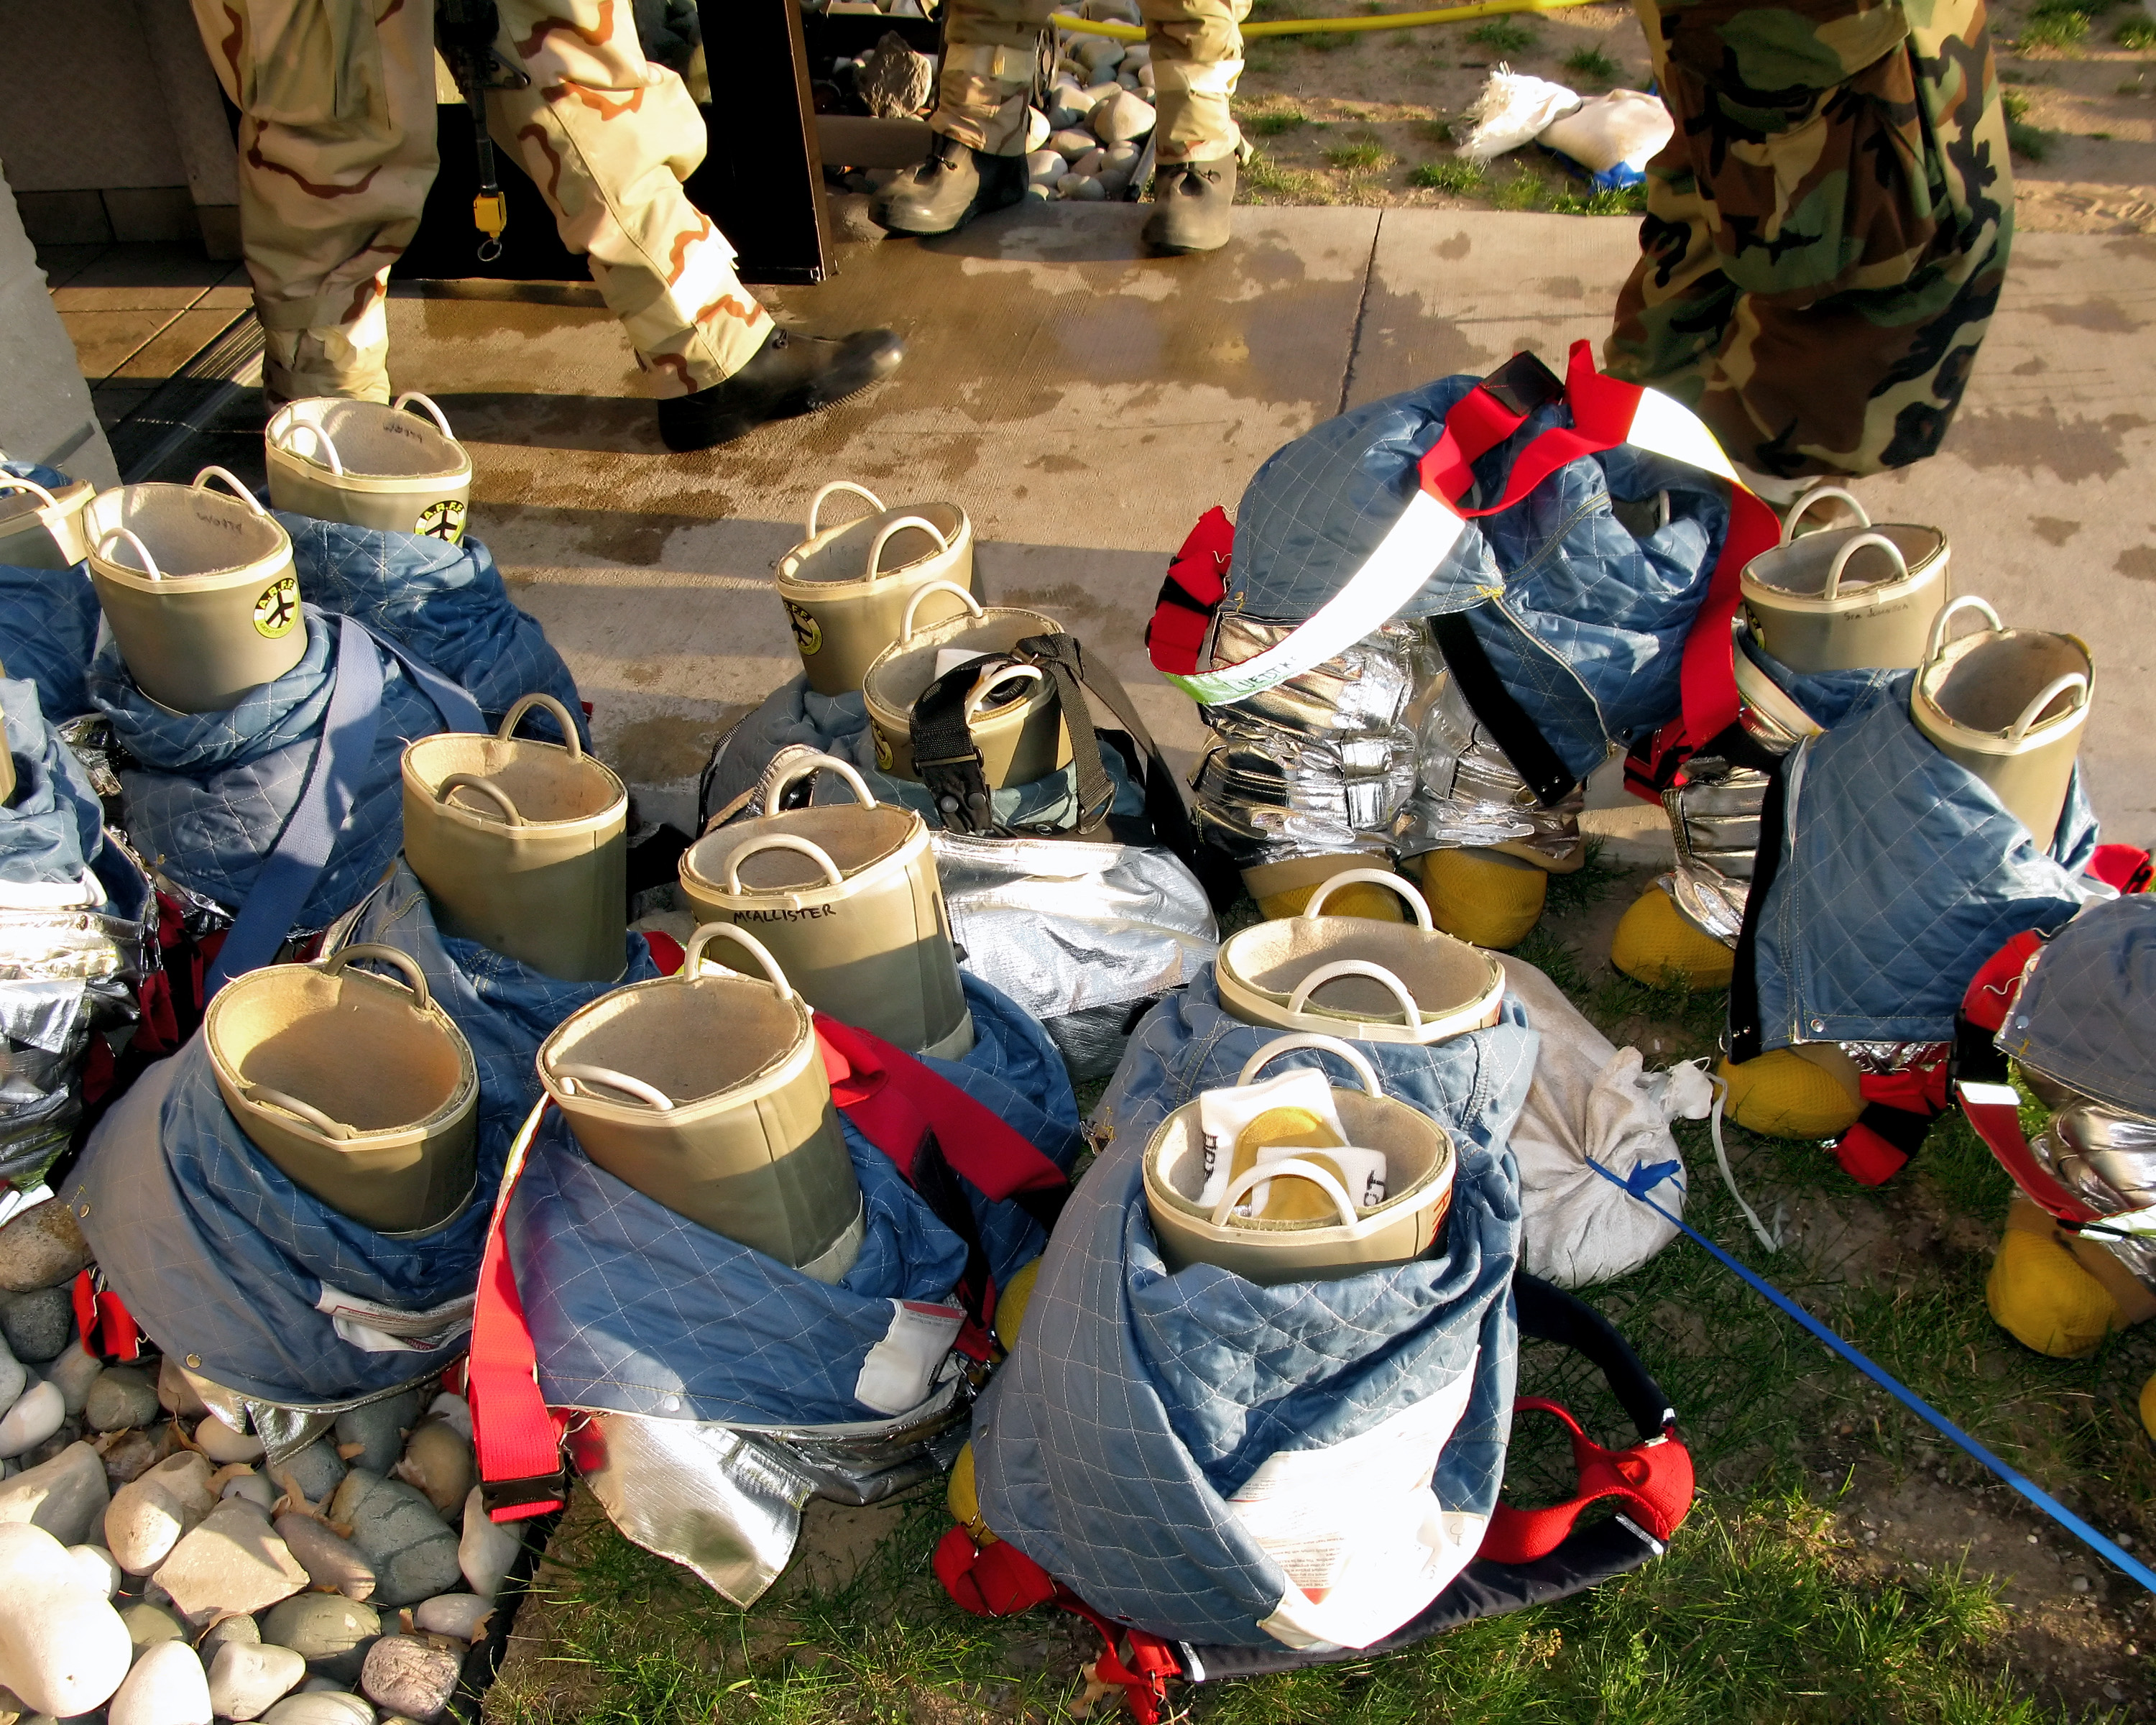
city, market, art, boots, waste, firefighter, turnout